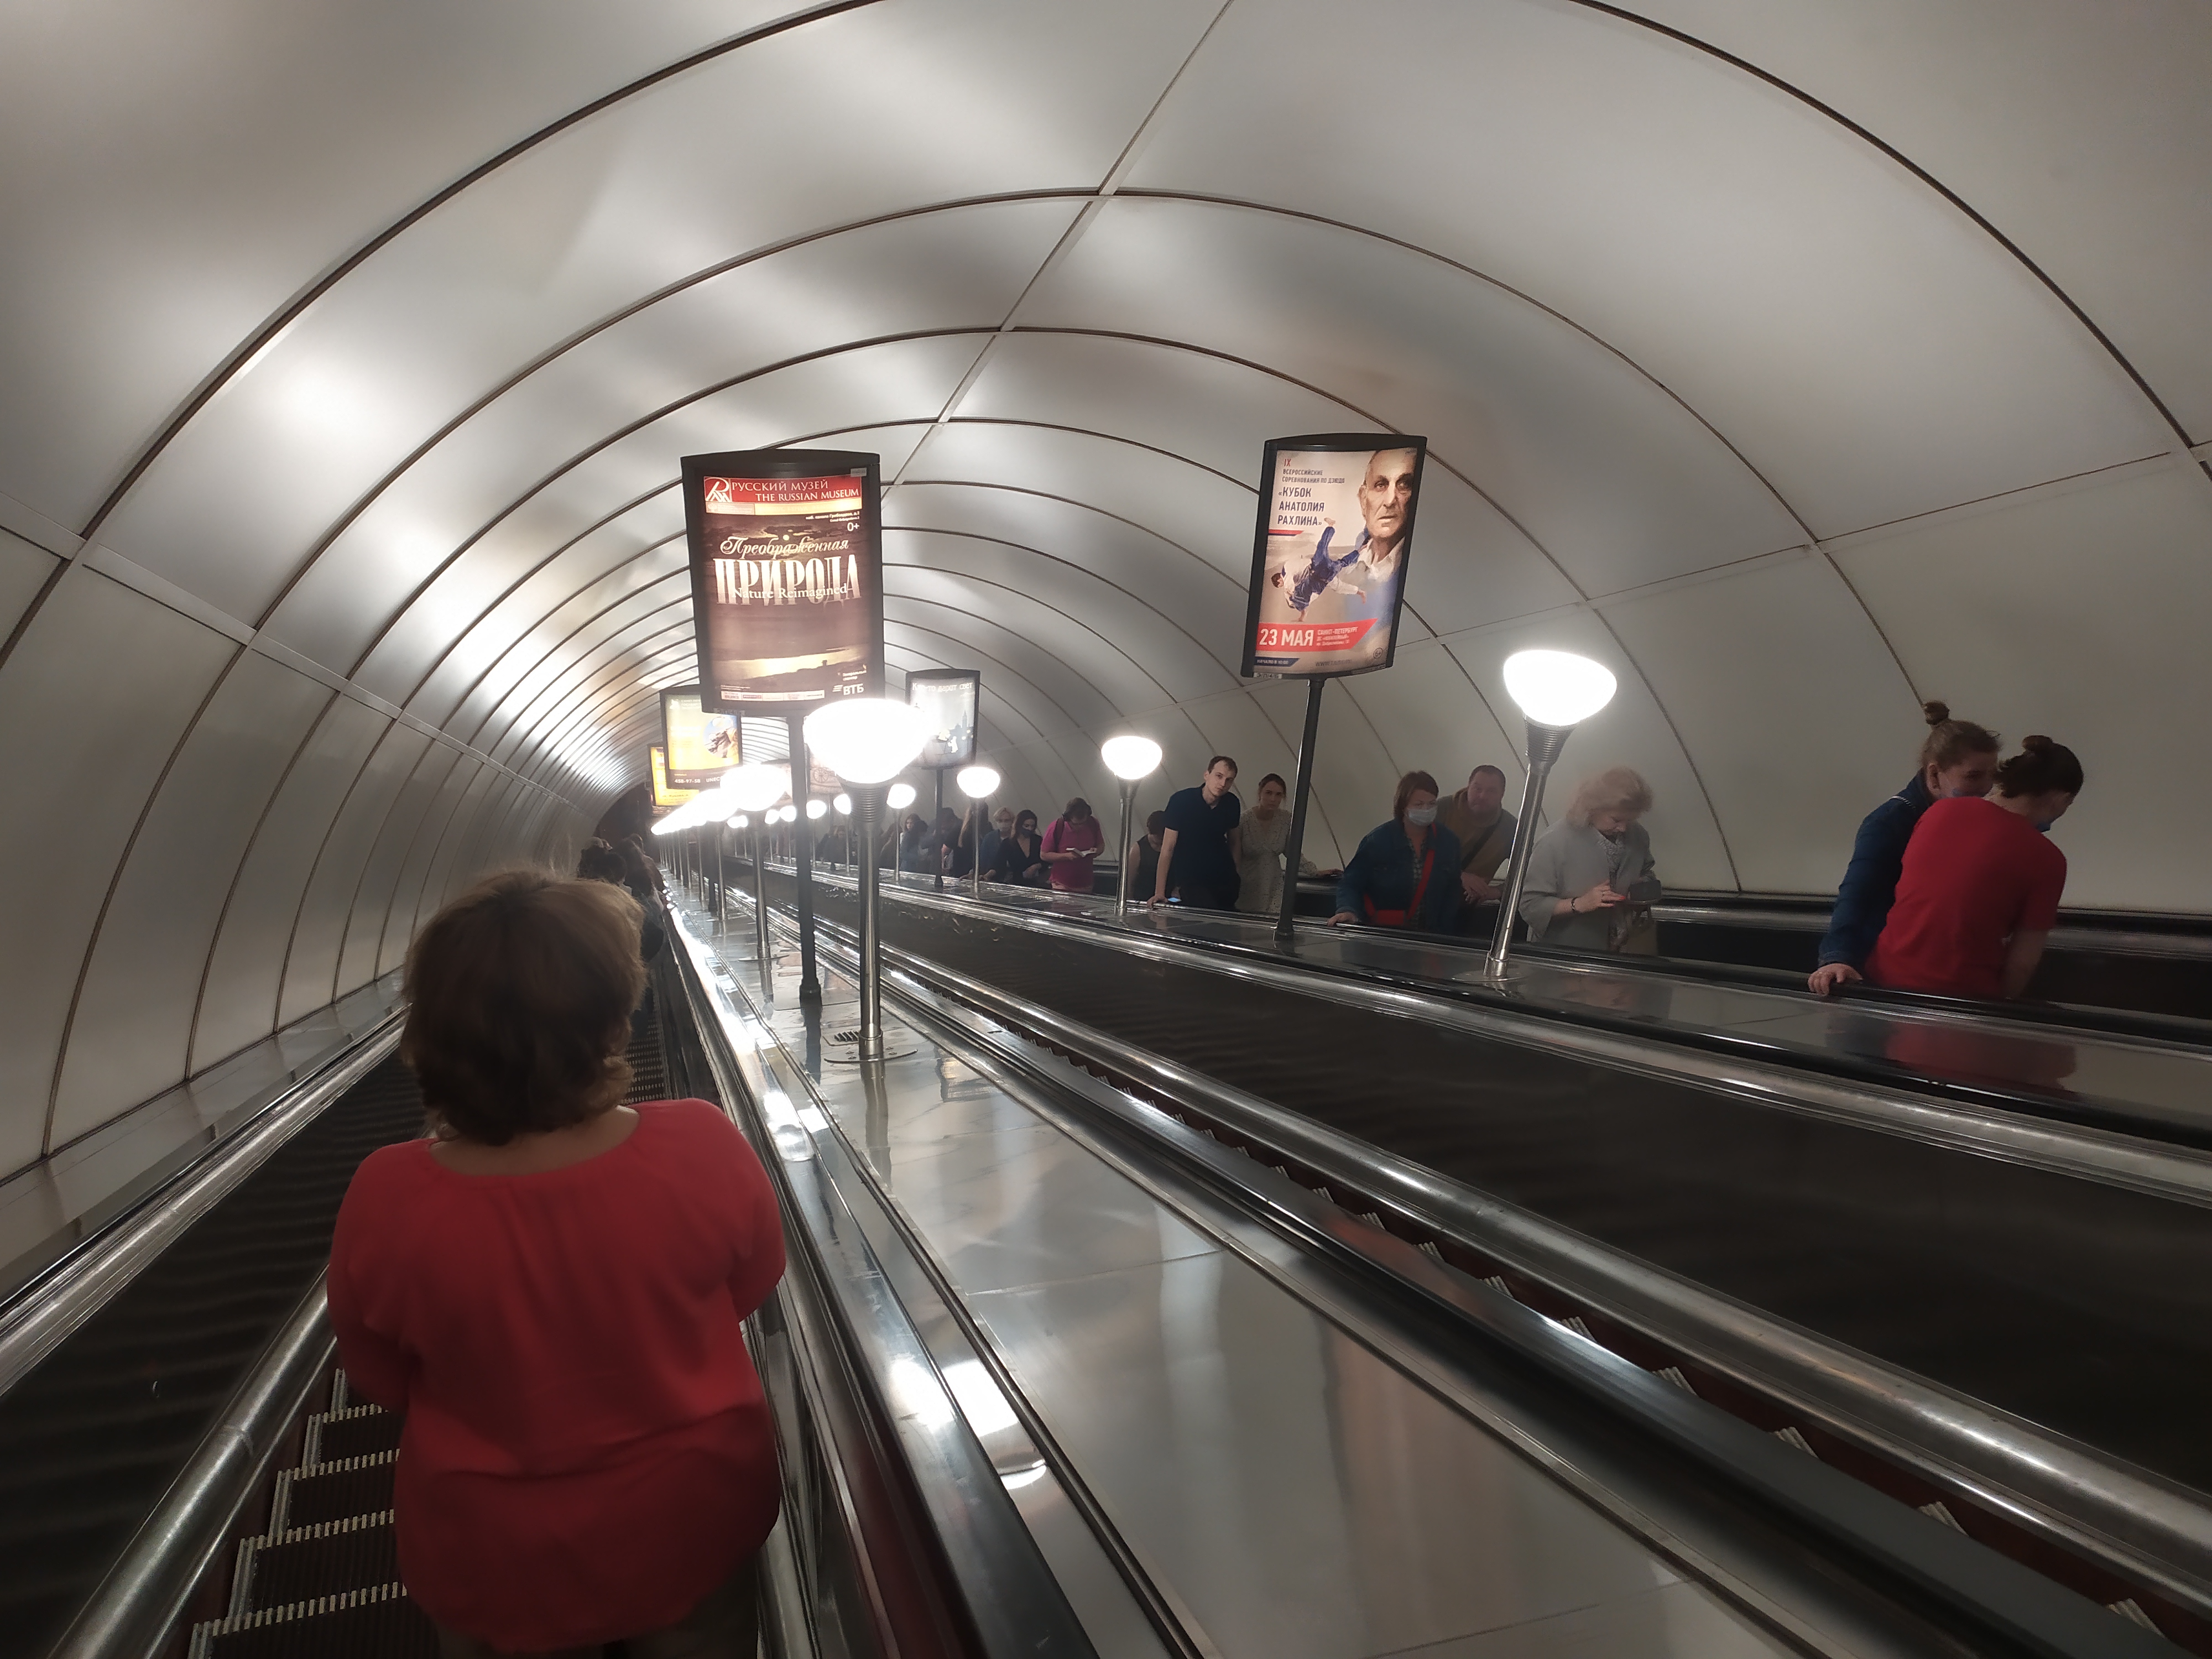
natural, escalator, infrastructure, standing, fixture, mode of transport, metropolitan area, stairs, urban area, electricity, public transport, symmetry, metro station, road, darkness, composite material, steel, travel, passenger, city, night, transport, train station, subway, metro, circle, t shirt